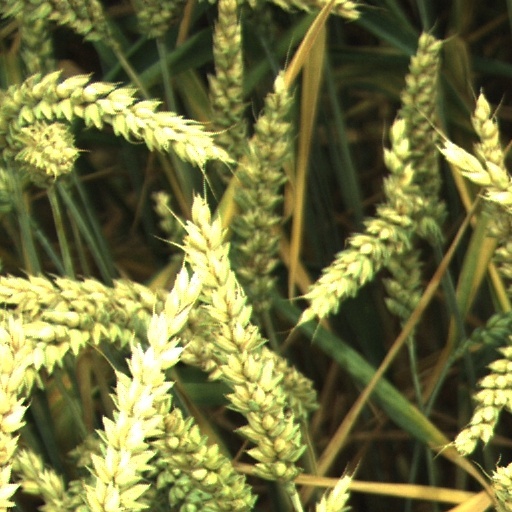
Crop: wheat